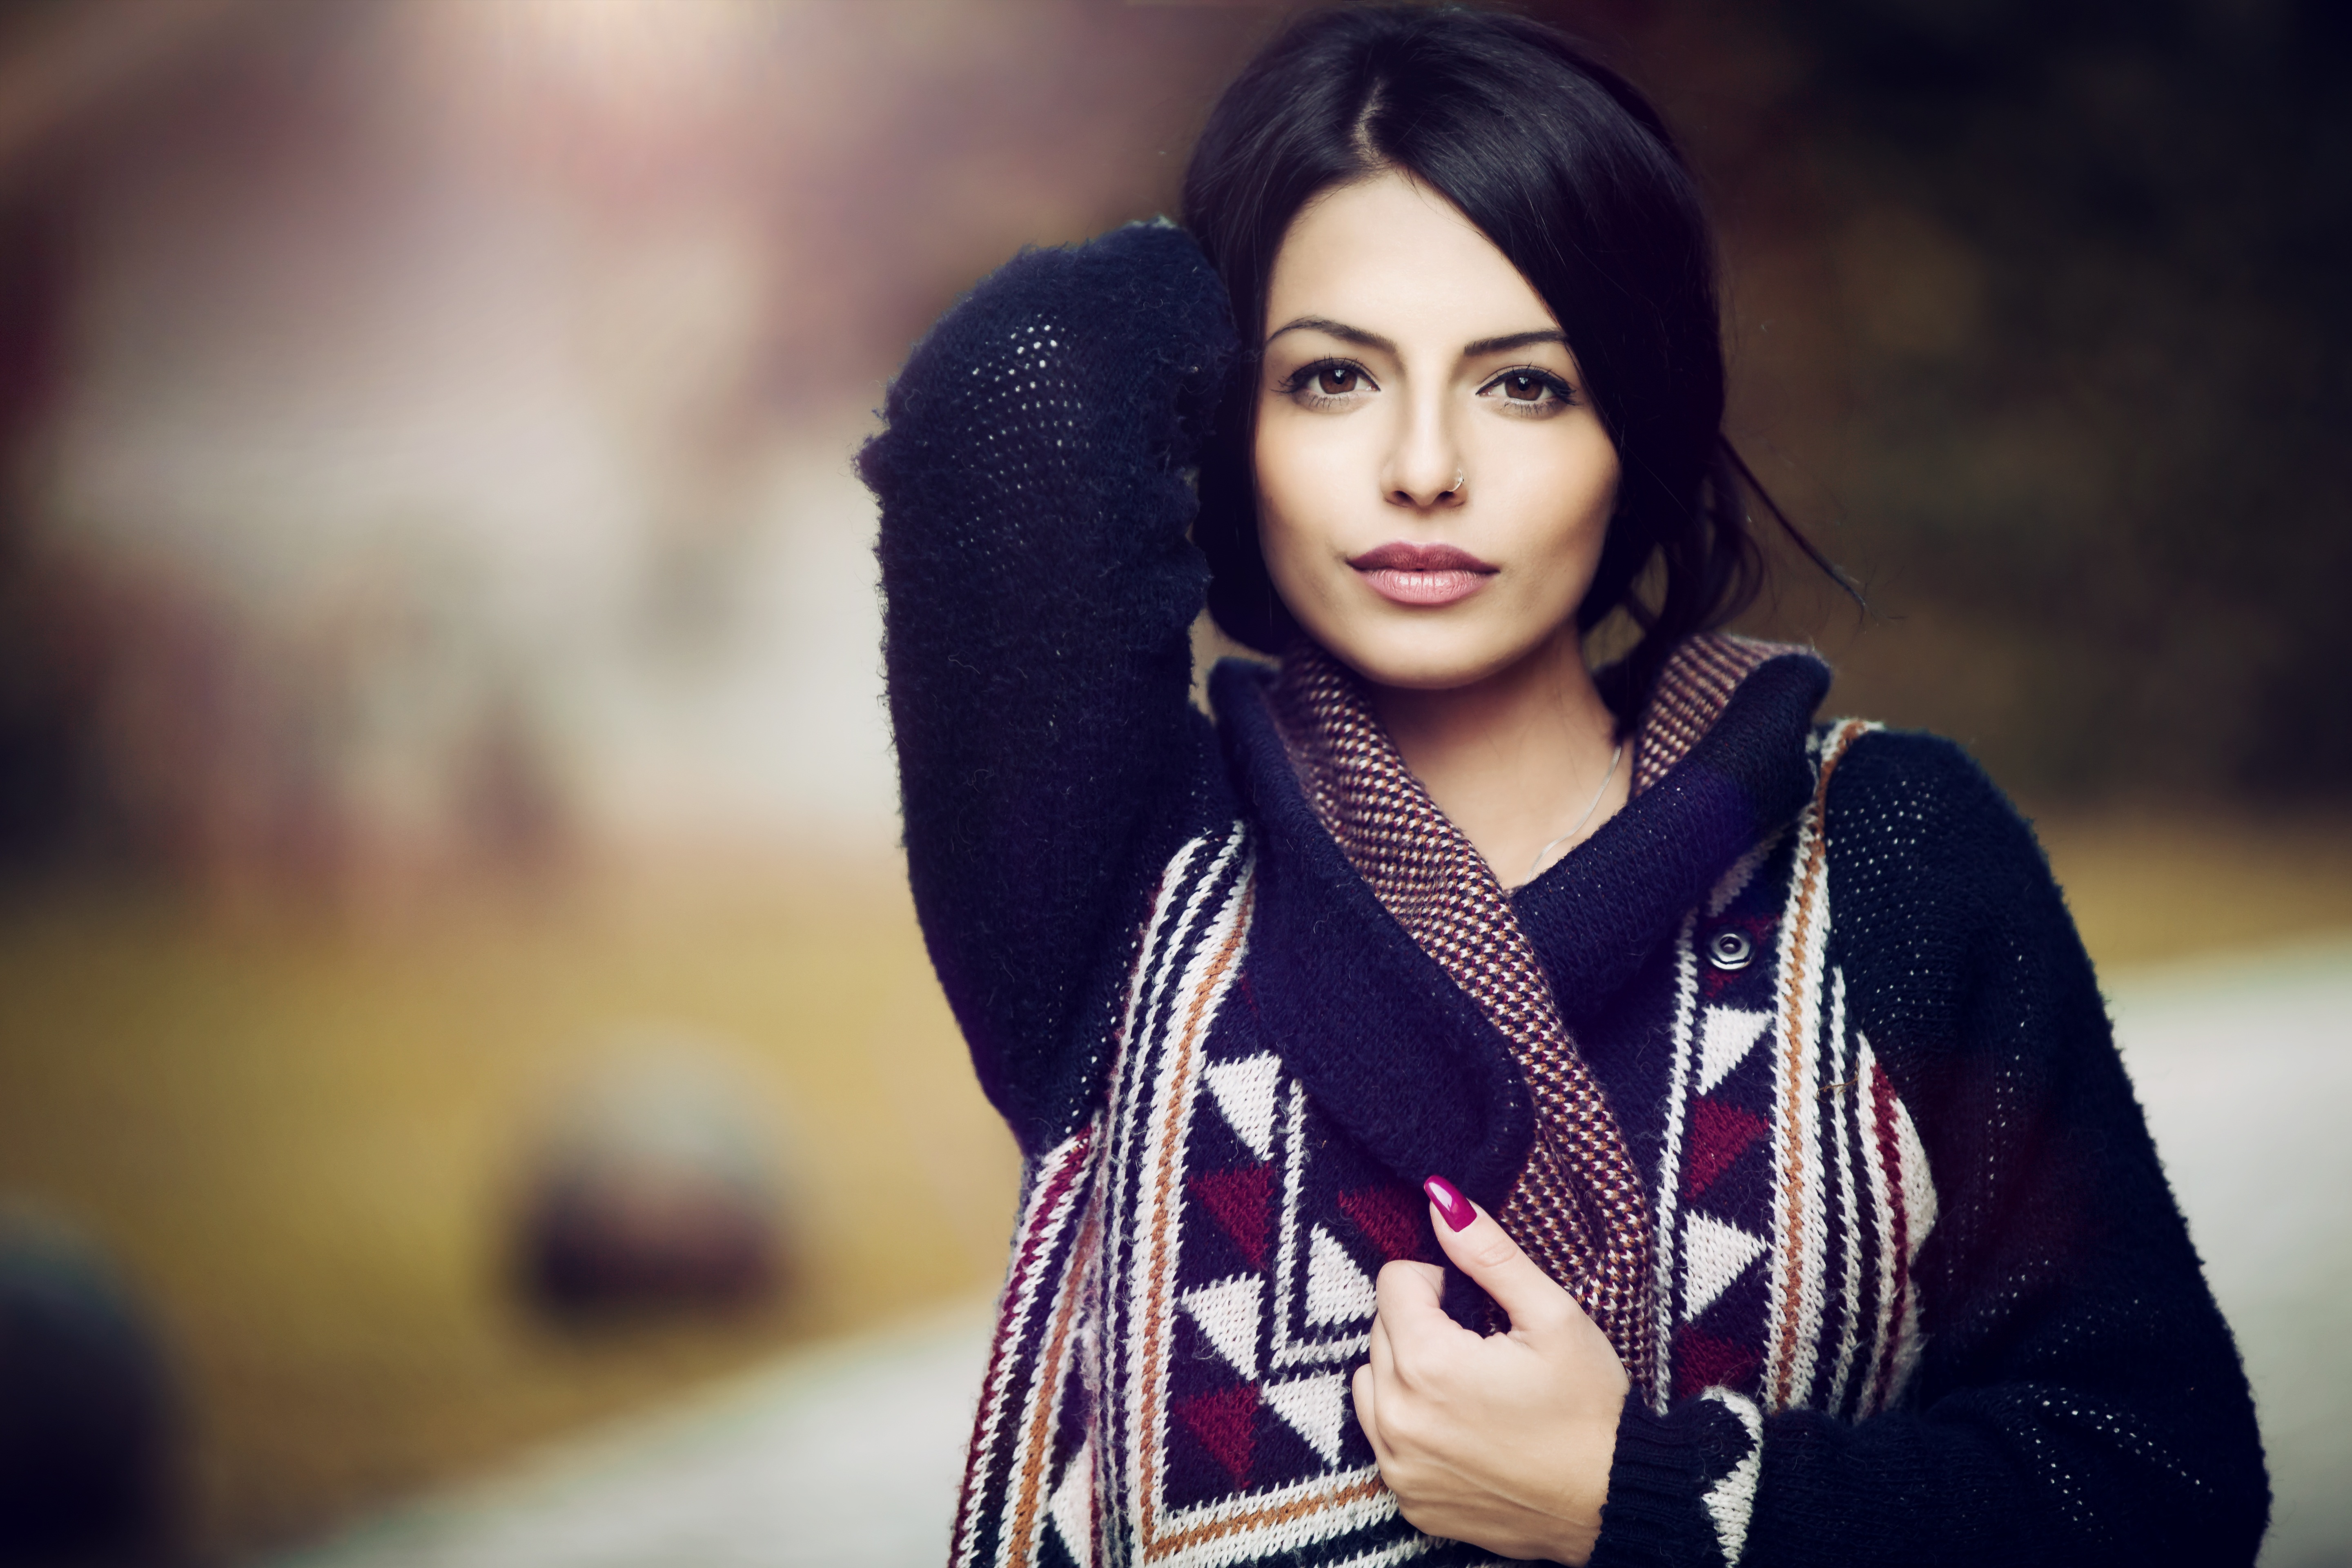
person, girl, woman, photography, isolated, singer, portrait, model, fashion, lady, face, shooting, photograph, beauty, beautiful, pretty, femininity, young woman, beautiful woman, photo shoot, portrait photography